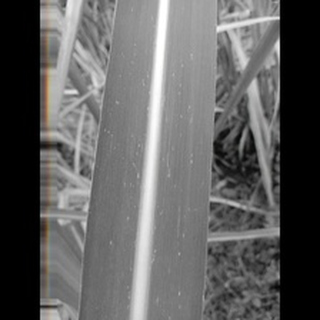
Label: sugarcane_mosaic